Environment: real
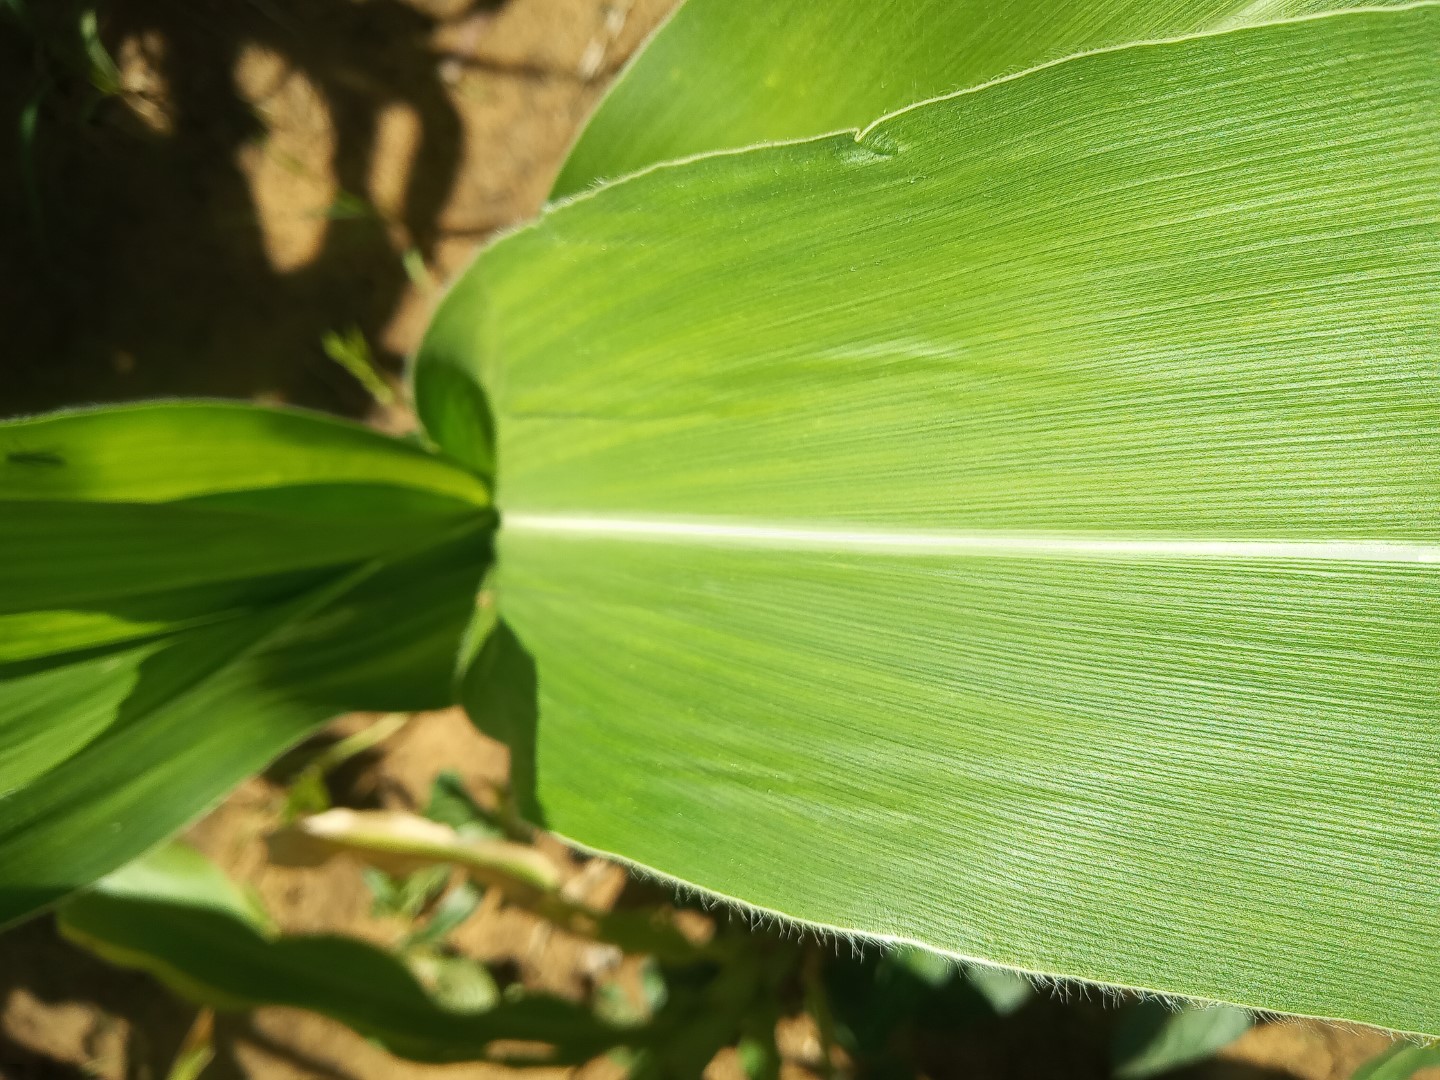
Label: healthy